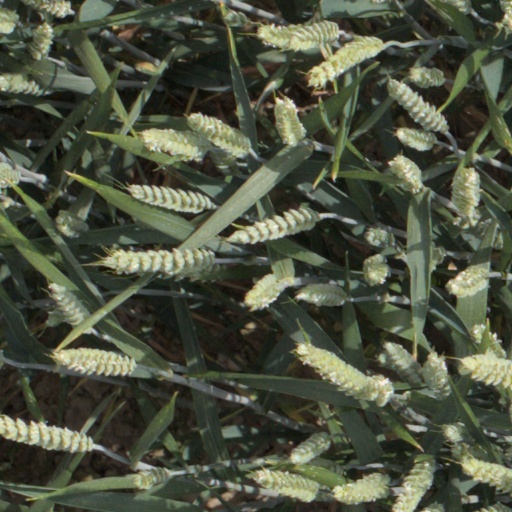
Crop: wheat